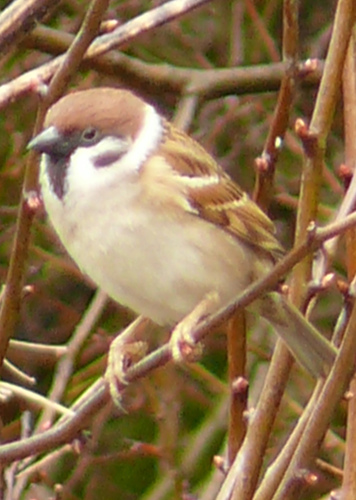
a bird with a distinct black stripe down its throat and varying shades of brown going down its back.
a small and plump bird with a white belly, and a small black bill.
the bird has a white breast and belly with a brown crown and rounded yellow feet.
a bird with small pointed bill, brown v on its throat, and white breast.
a small bird with a small neck, a white breast and underbelly, with a brown crown.
this bird is white with red and has a very short beak.
this bird has wings that are brown and has a white belly
this bird is white with brown and has a very short beak.
the bird has a small bill, white breast and belly and an amber back.
this bird is white with brown and has a very short beak.
Species: Tree Sparrow